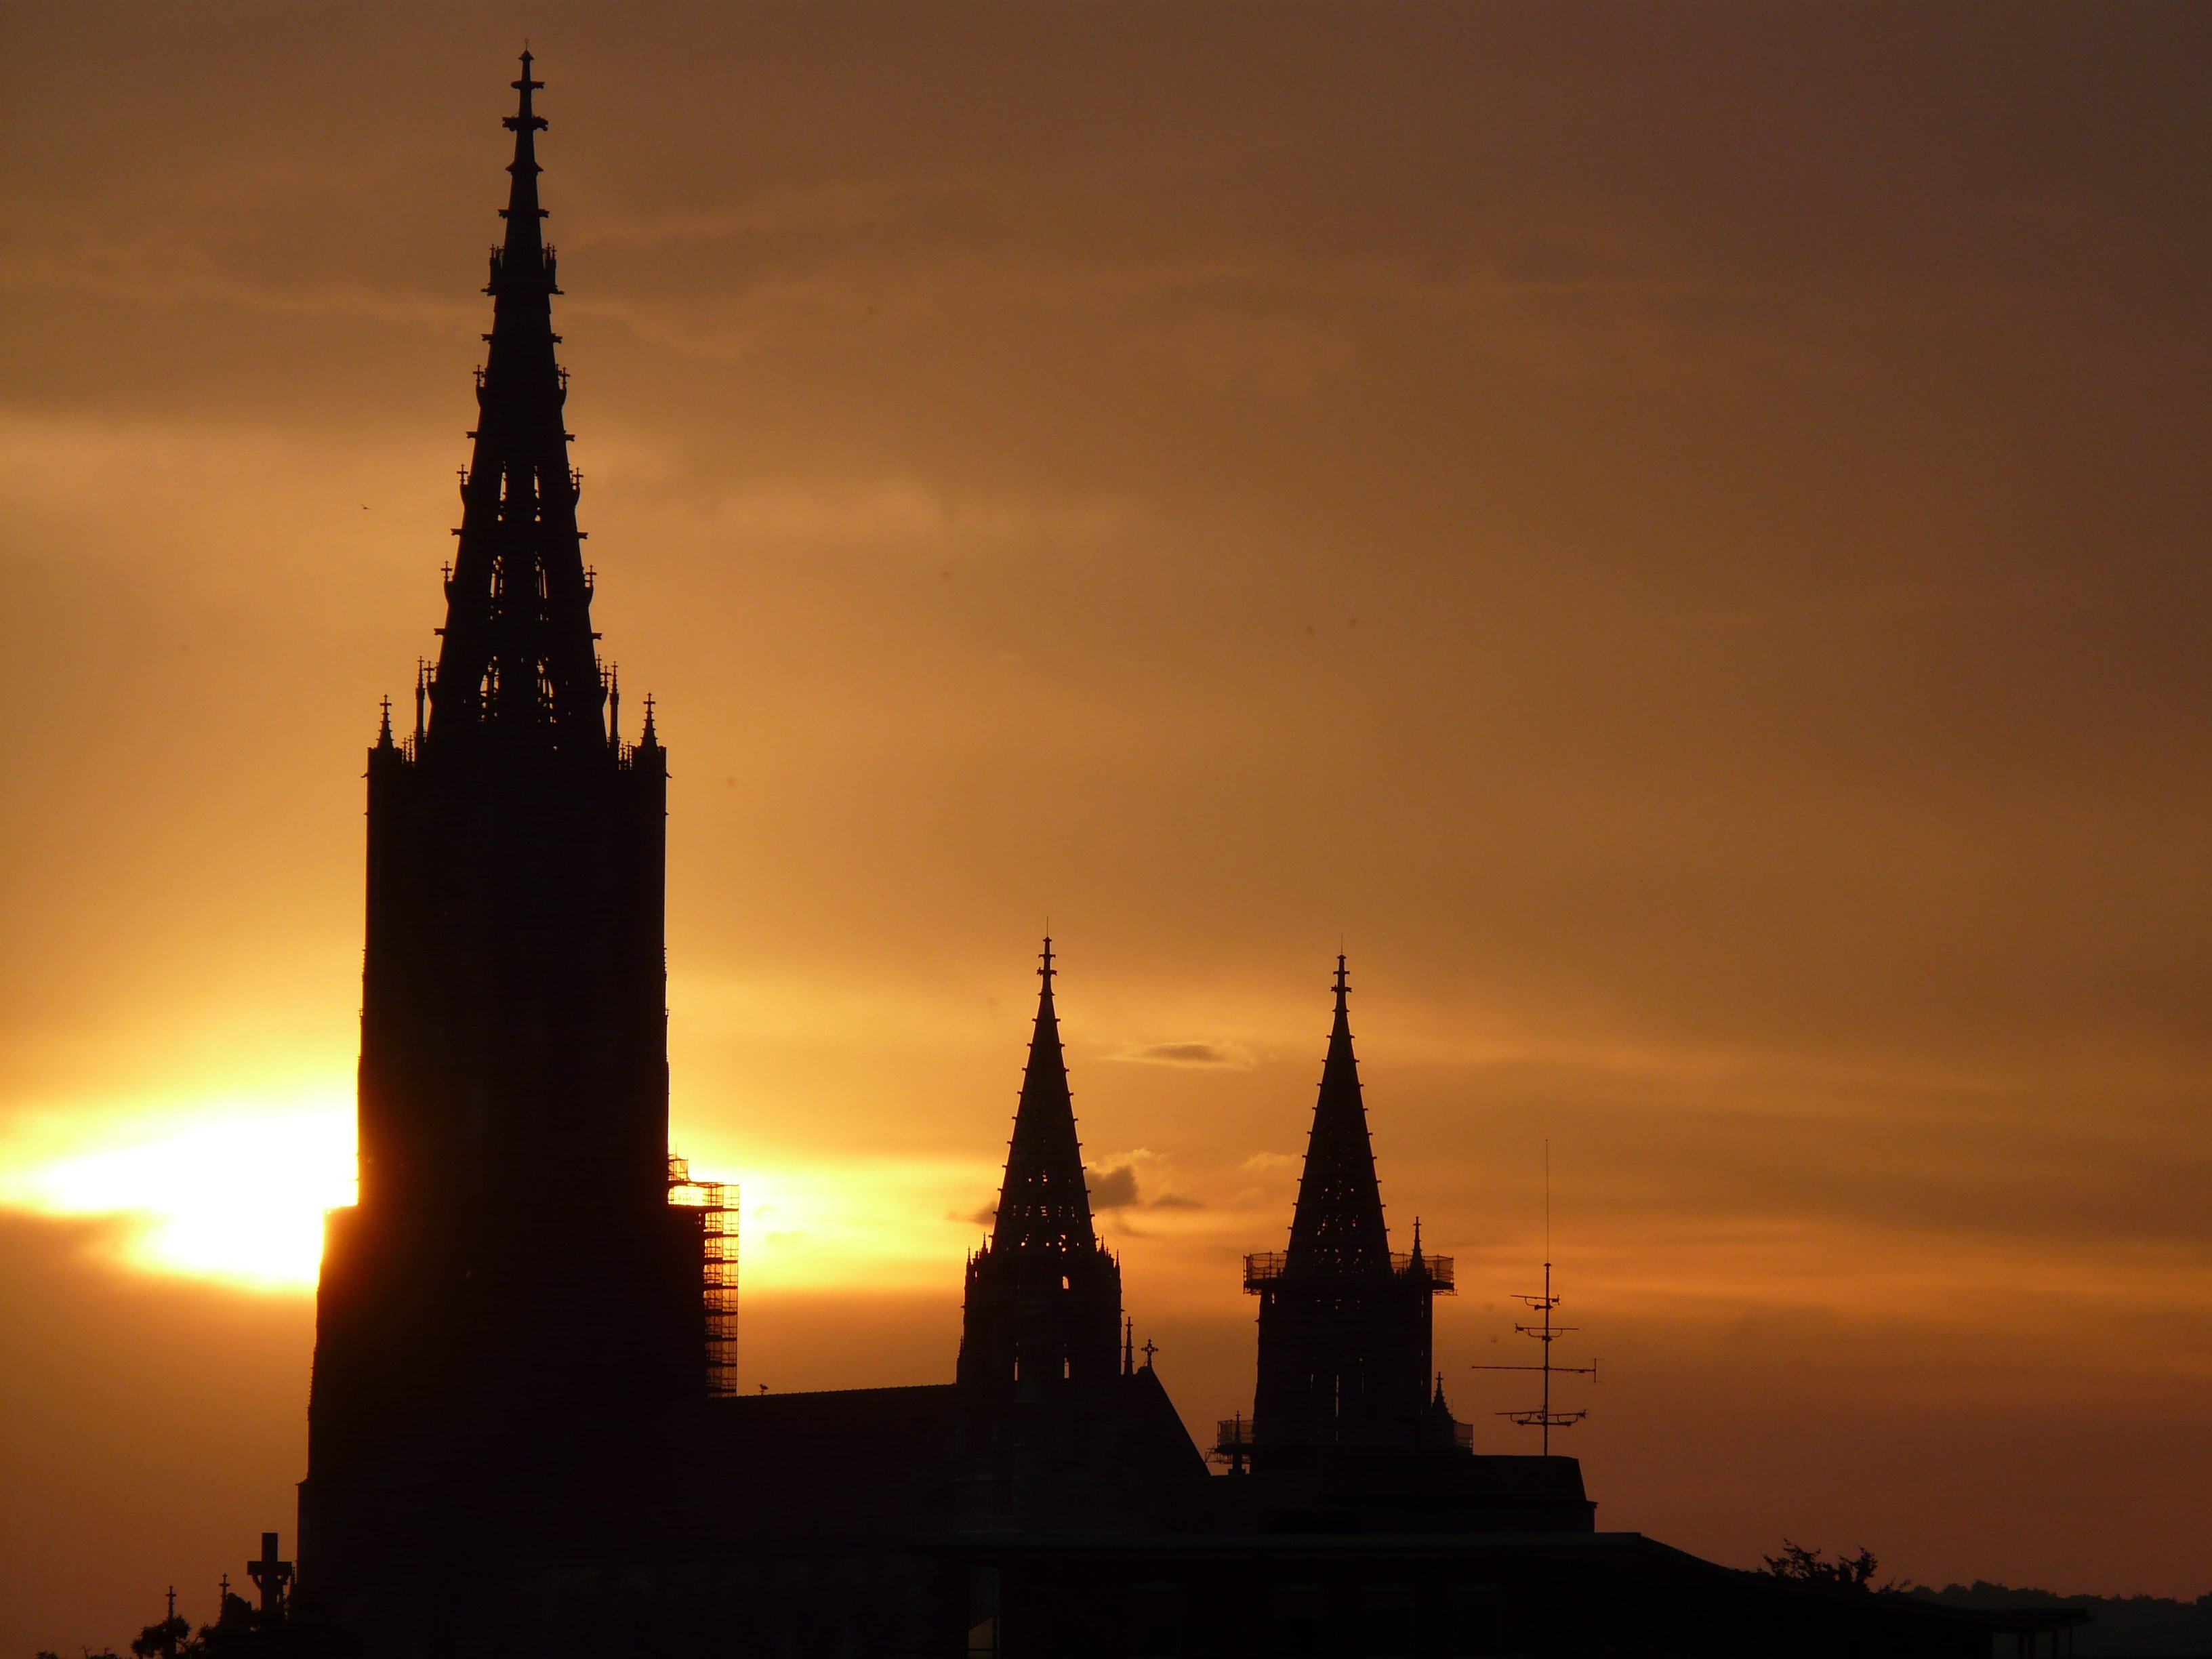
horizon, silhouette, architecture, sun, sunrise, sunset, night, morning, building, dawn, dusk, evening, high, tower, romance, church, cathedral, place of worship, temple, spire, steeple, dom, afterglow, back light, munster, ulm cathedral